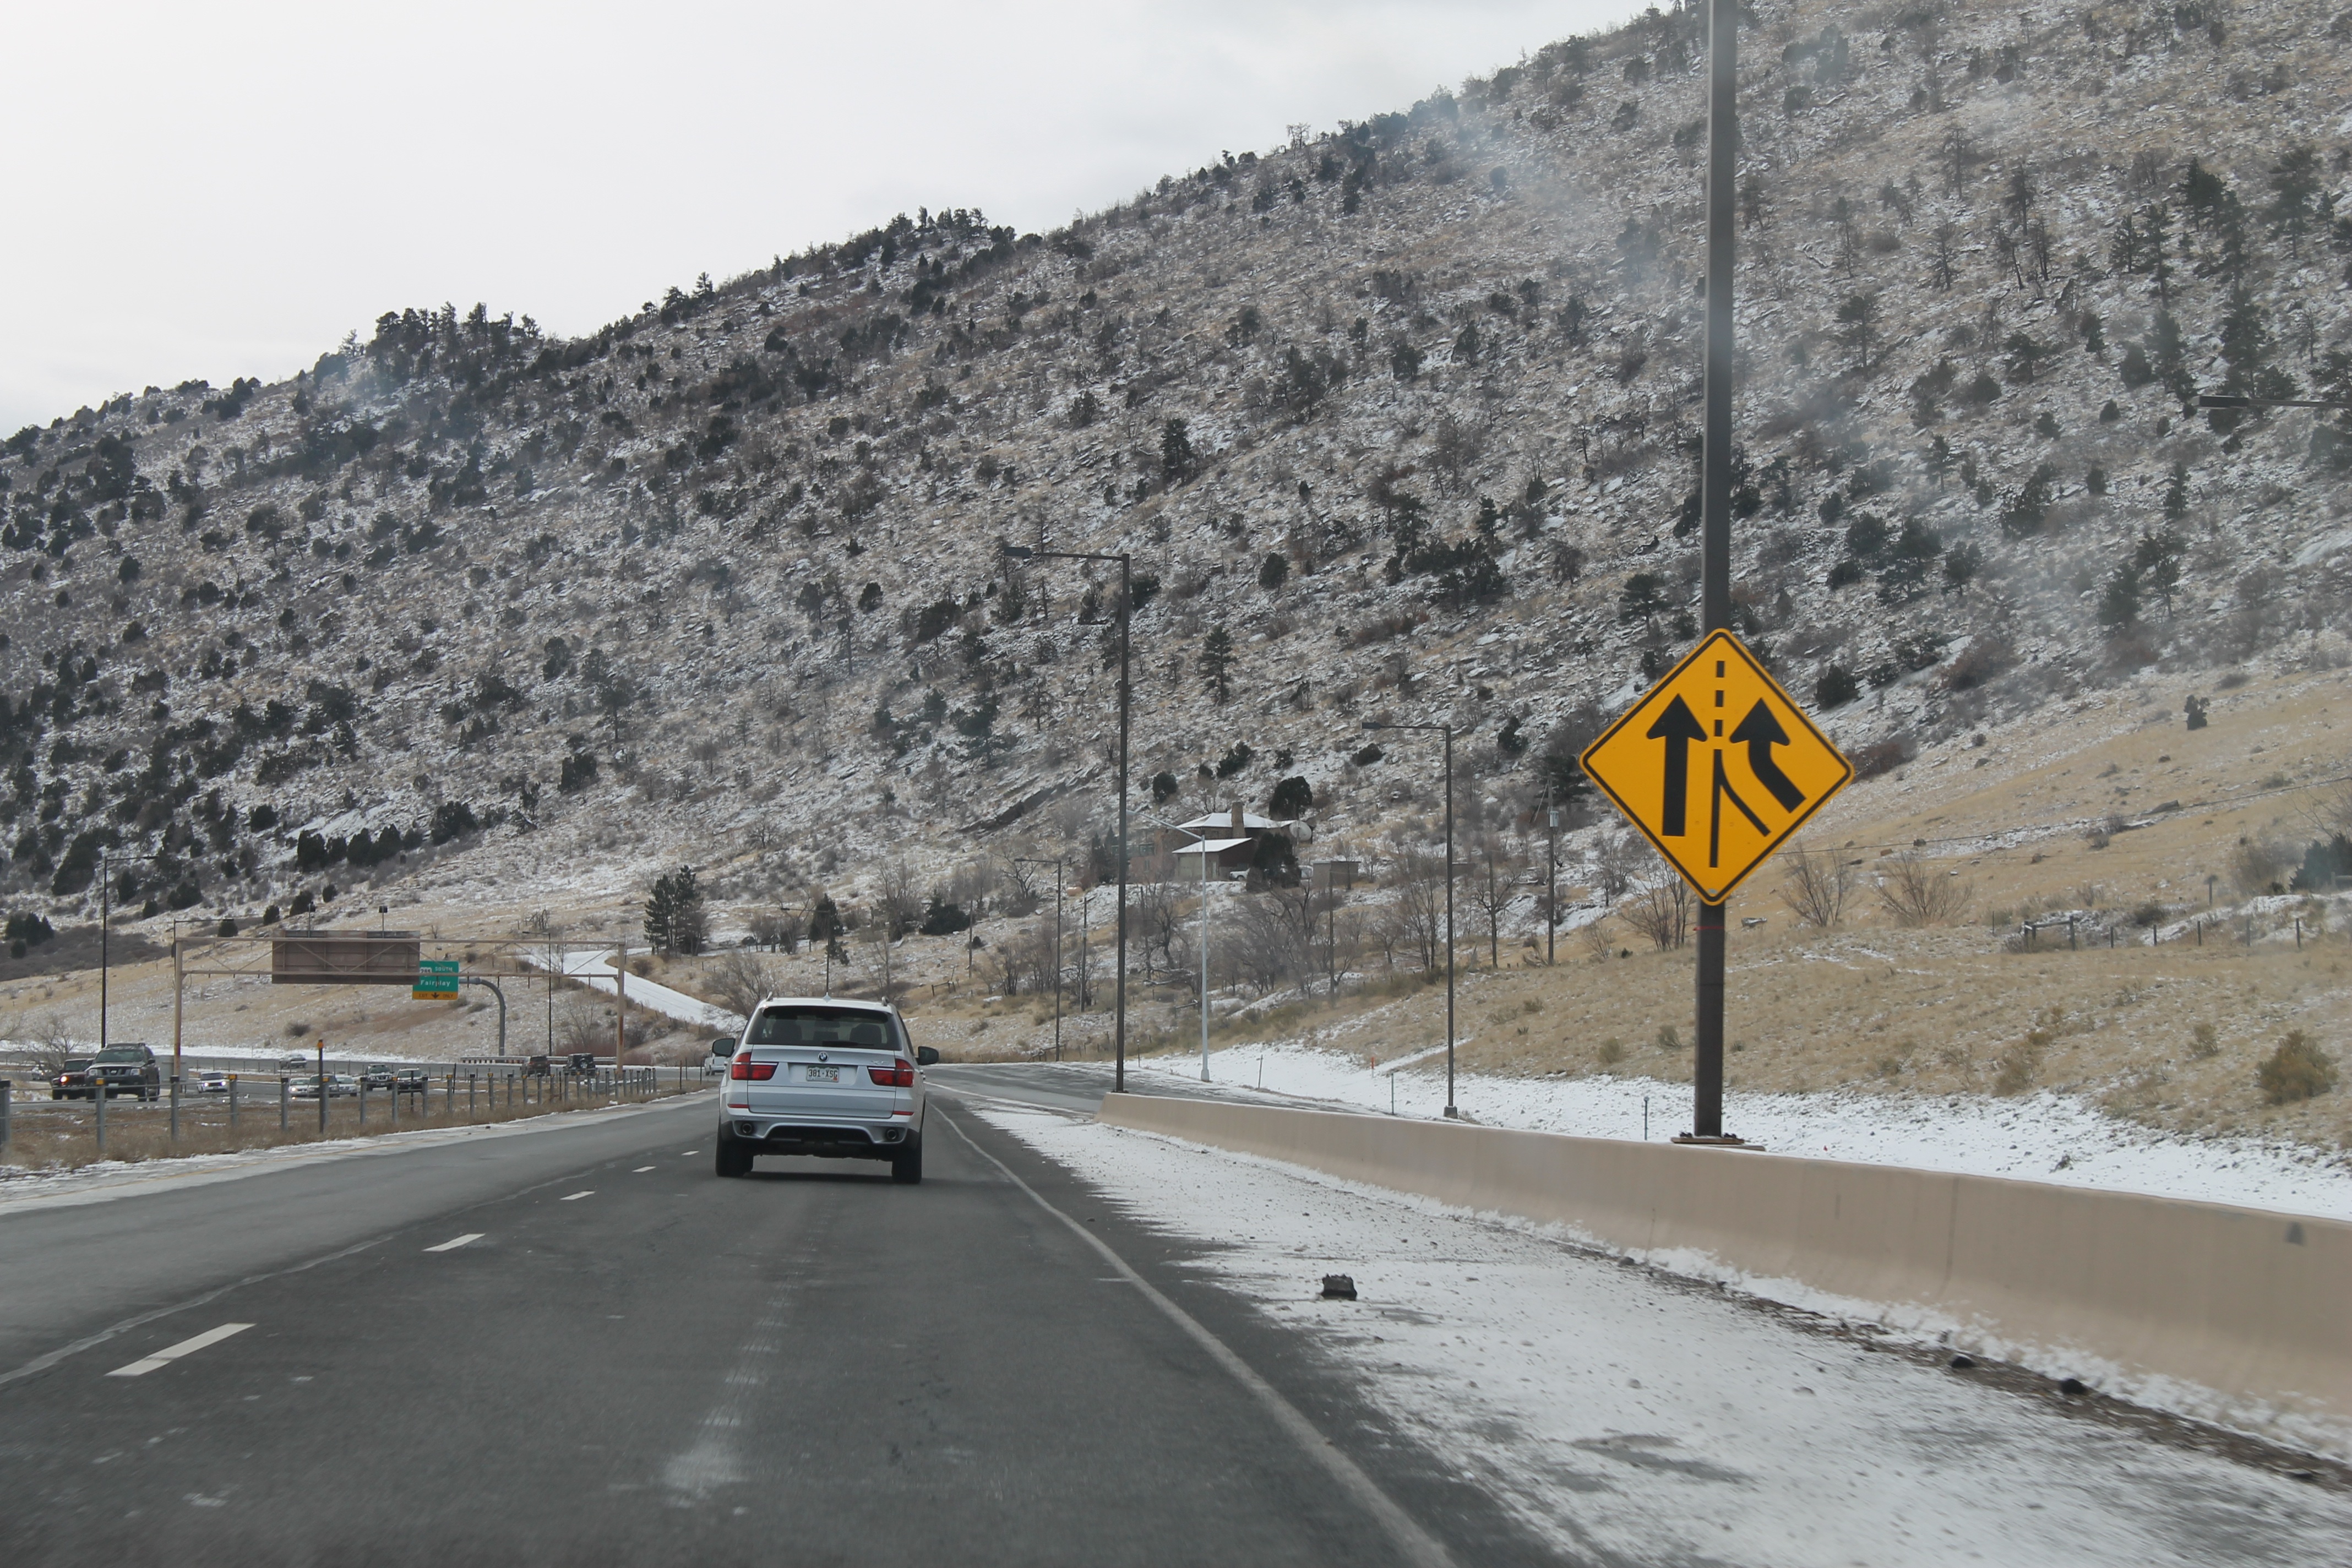
mountain, snow, winter, sky, road, traffic, street, highway, mountain range, asphalt, travel, sign, direction, journey, weather, blue, empty, lane, blank, road trip, arrow, infrastructure, message, signpost, way, information, billboard, mountain pass, road surface, geological phenomenon, controlled access highway, lane added